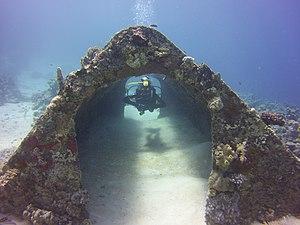
Précontinent II est le second projet de maison sous la mer réalisé par l'Équipe Cousteau en juin 1963. Ce projet a eu lieu sur le récif corallien de Shab Roumi - « le récif du chrétien » - en Mer Rouge au large du Soudan durant un mois.